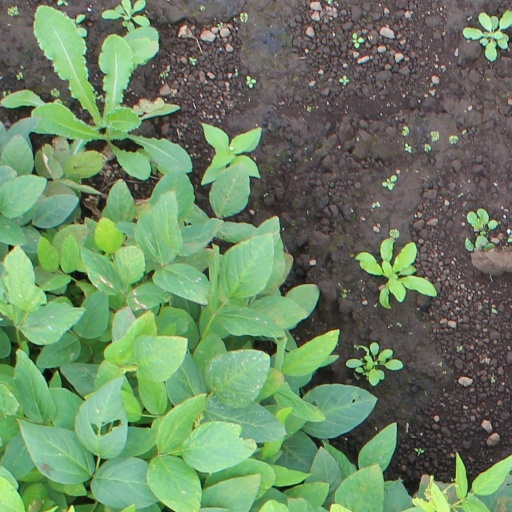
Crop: soybean